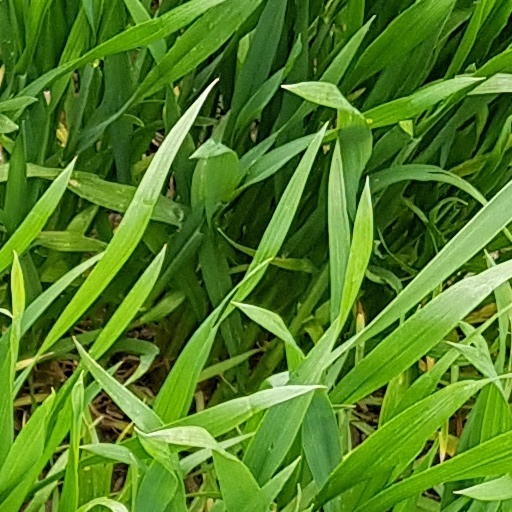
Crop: wheat